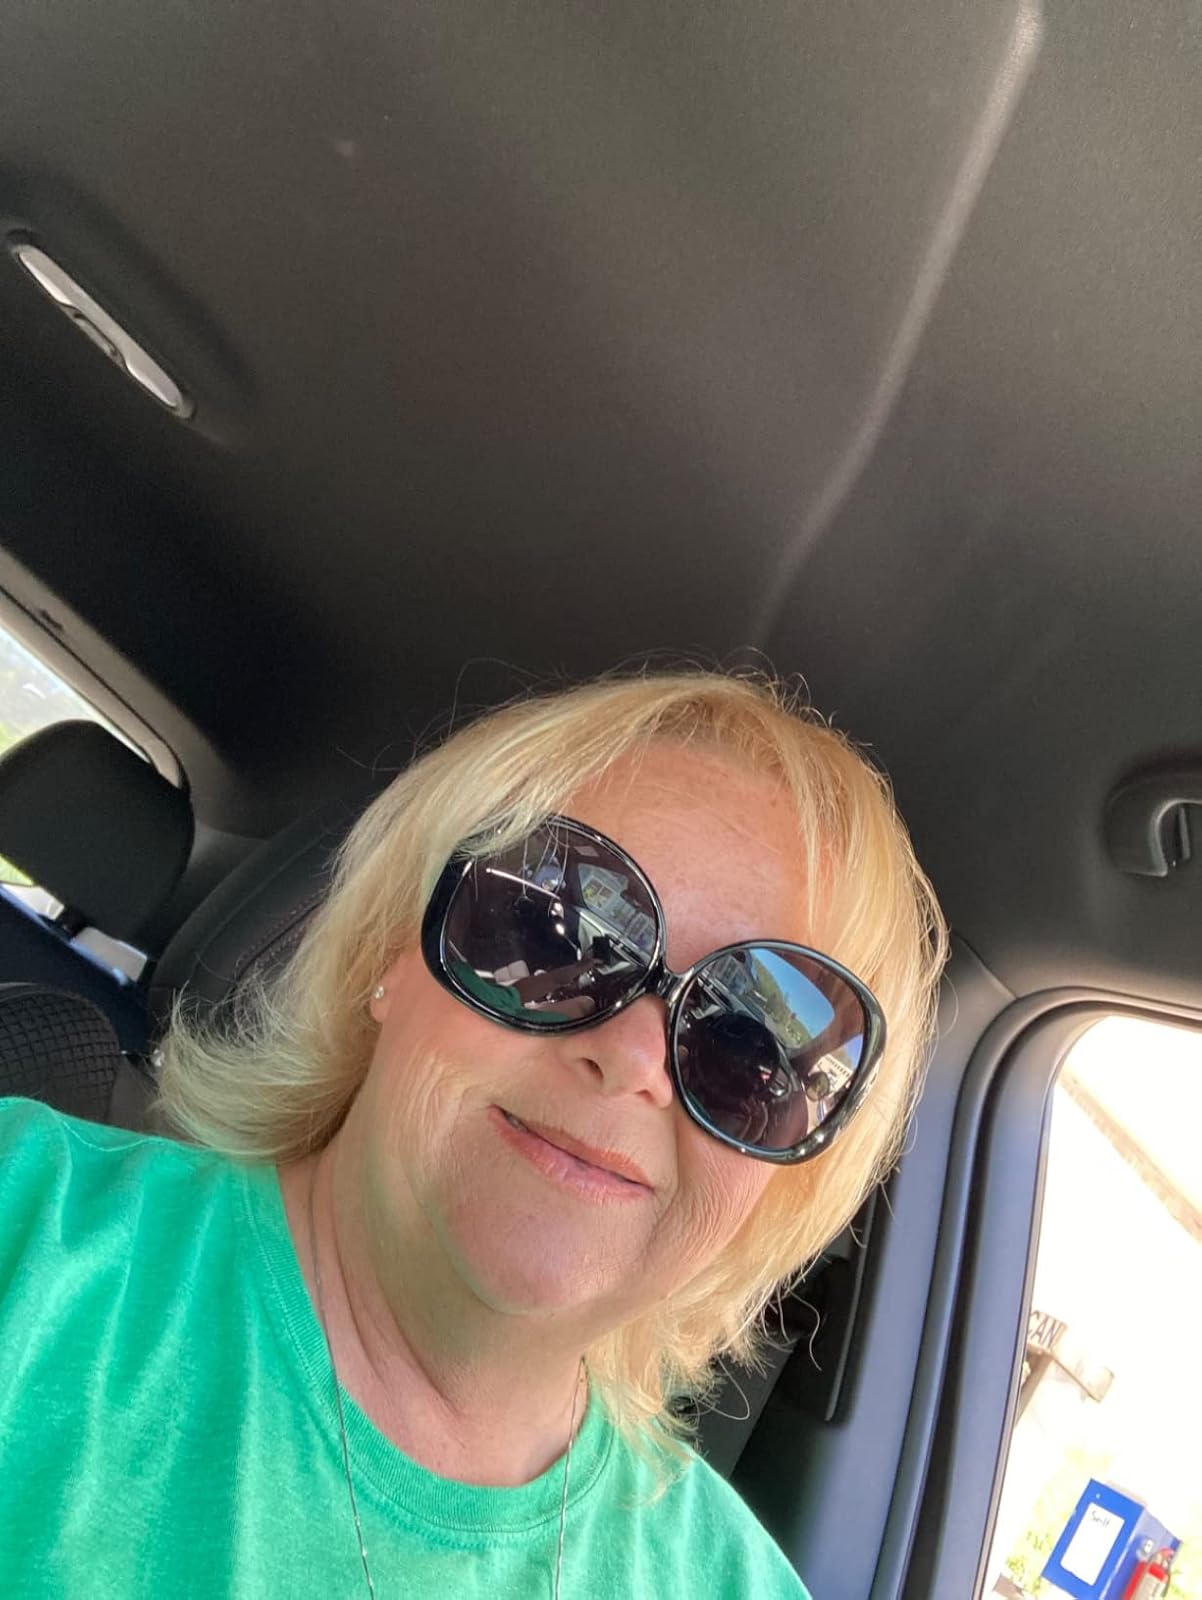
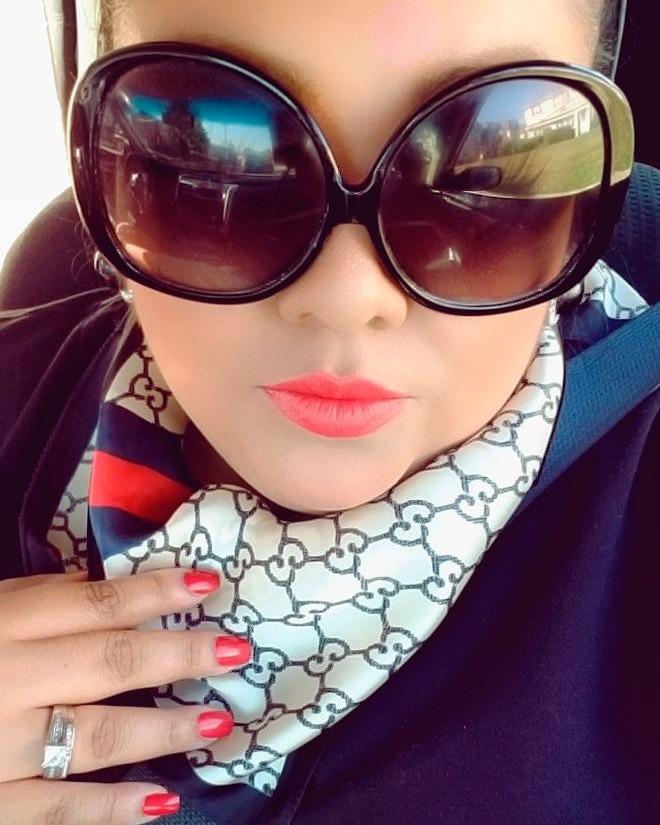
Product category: accessories_sunglasses
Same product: yes